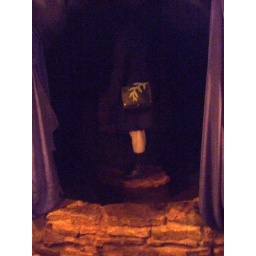
standing in the pool, white well, glastonbury